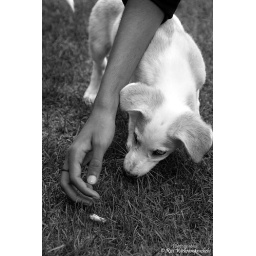
Cute puppy and the owner's hand in a green lawn